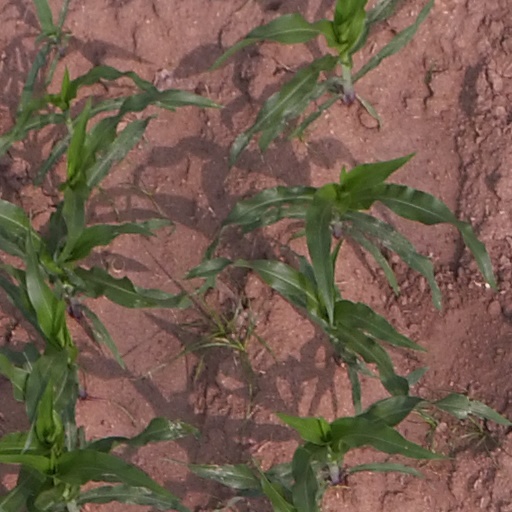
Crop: maize; corn